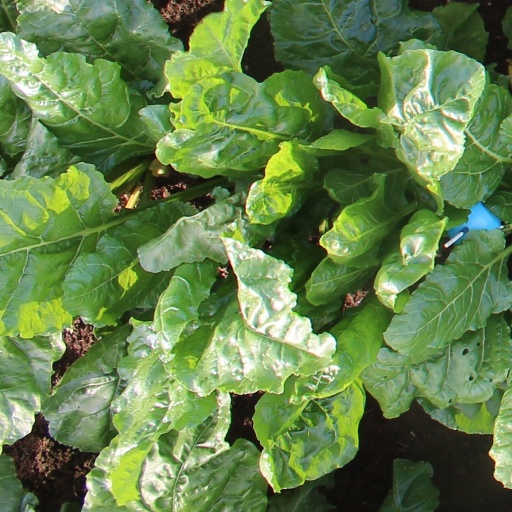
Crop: sugar beet